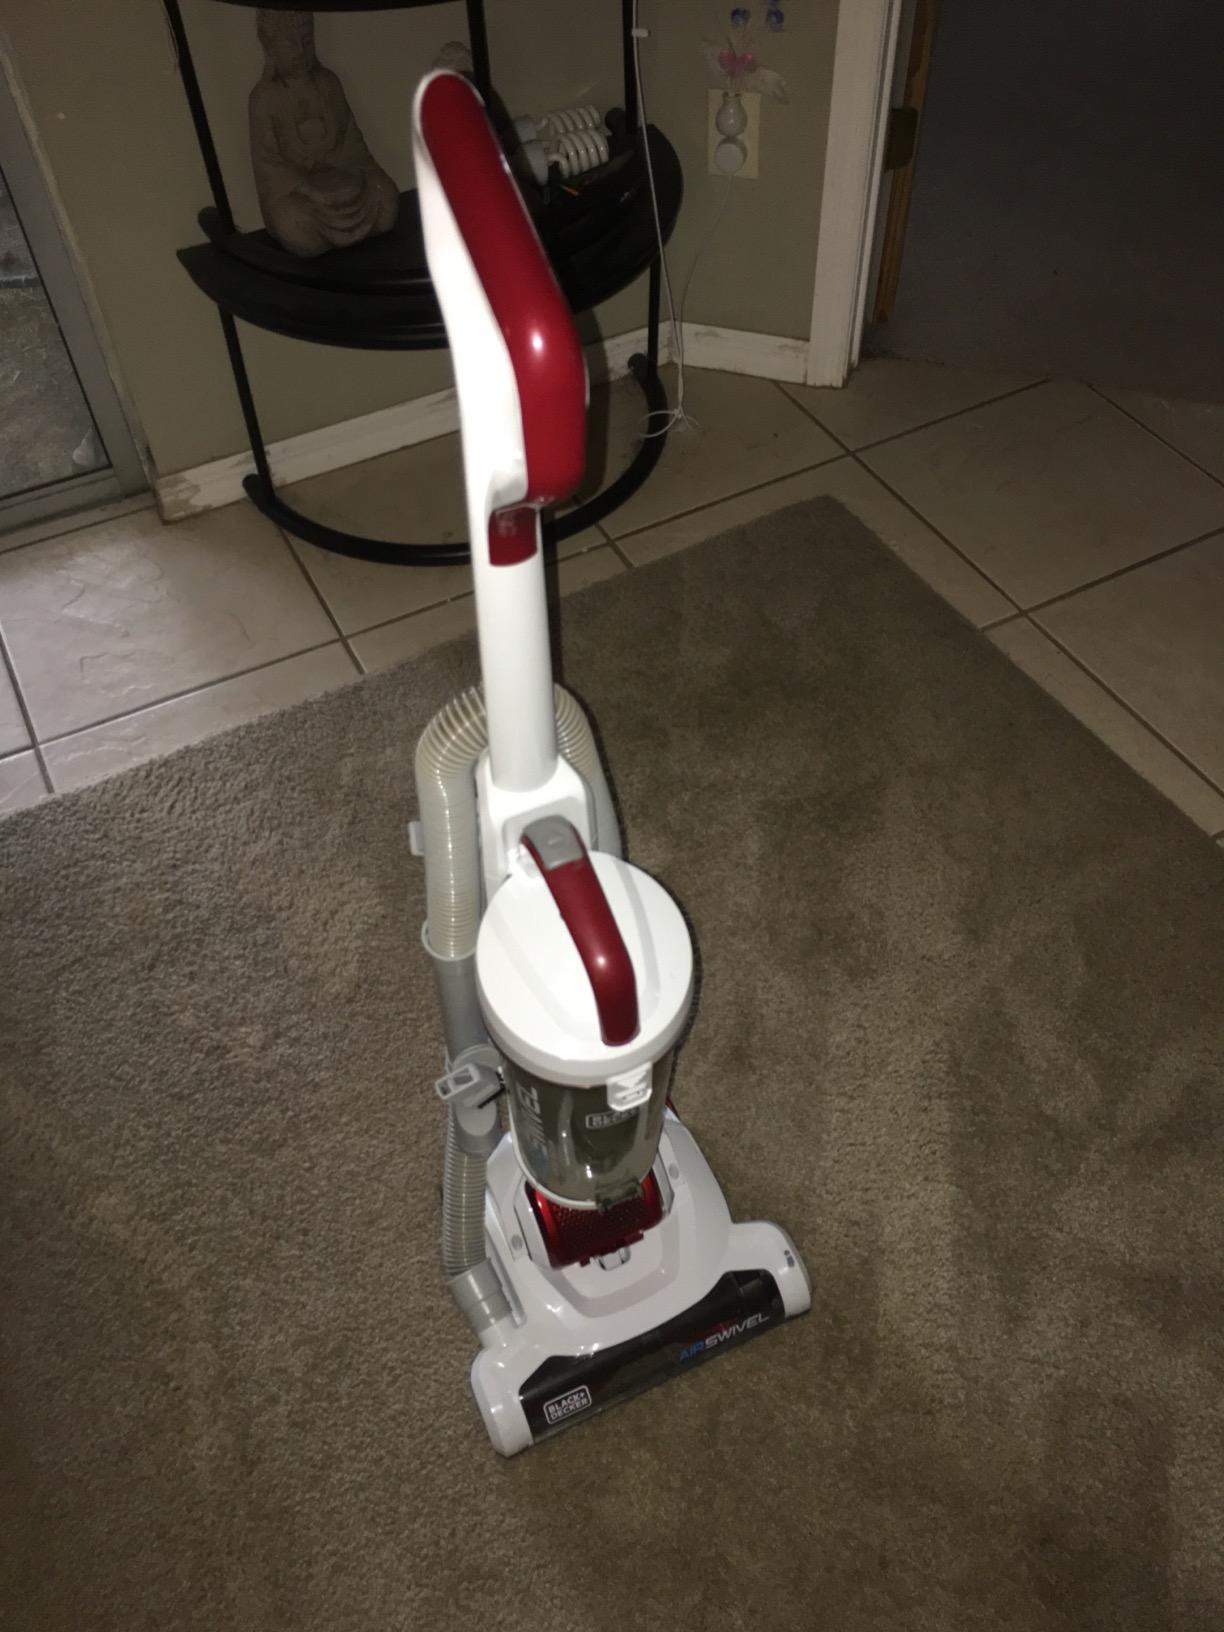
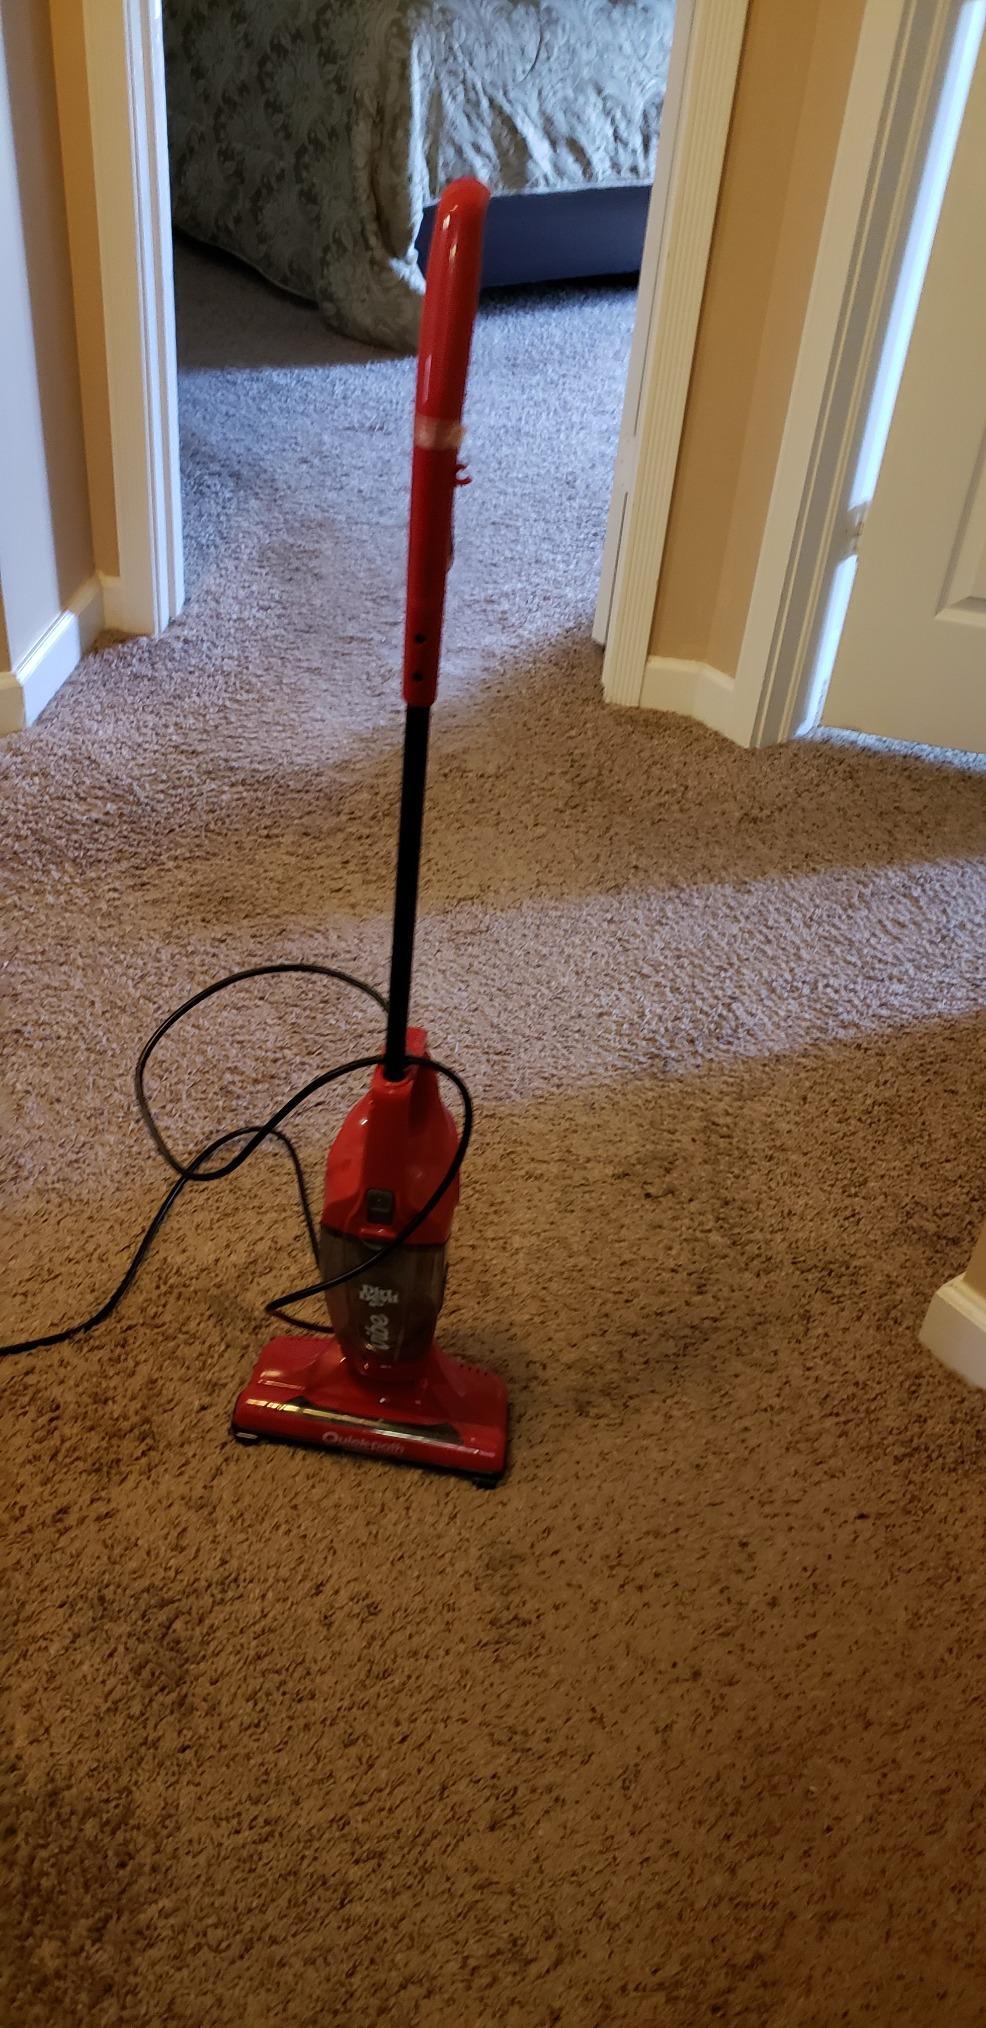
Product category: items_vacuum
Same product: no